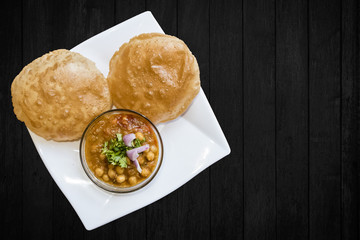
Dish: chole_bhature